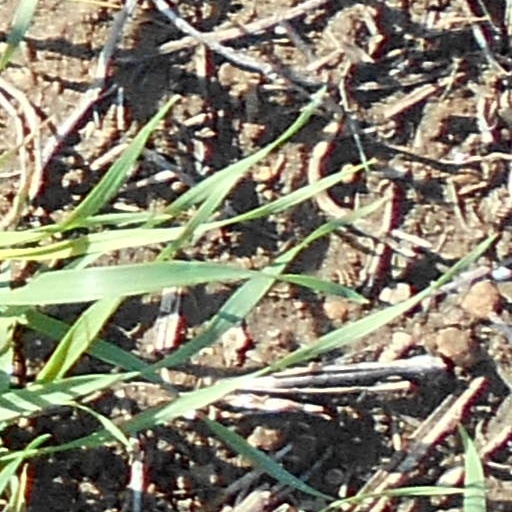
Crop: wheat